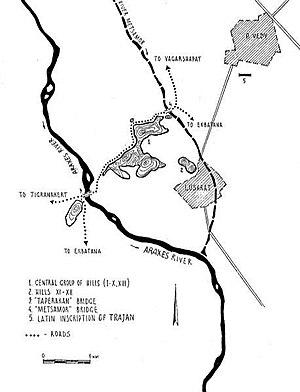
Plan général restitué d'Artaxata, par Armen Tonikian.
Artaxata ou Artaxate est une ancienne capitale du royaume d'Arménie. La ville était située à l'emplacement de l'actuel village de Lusarat.